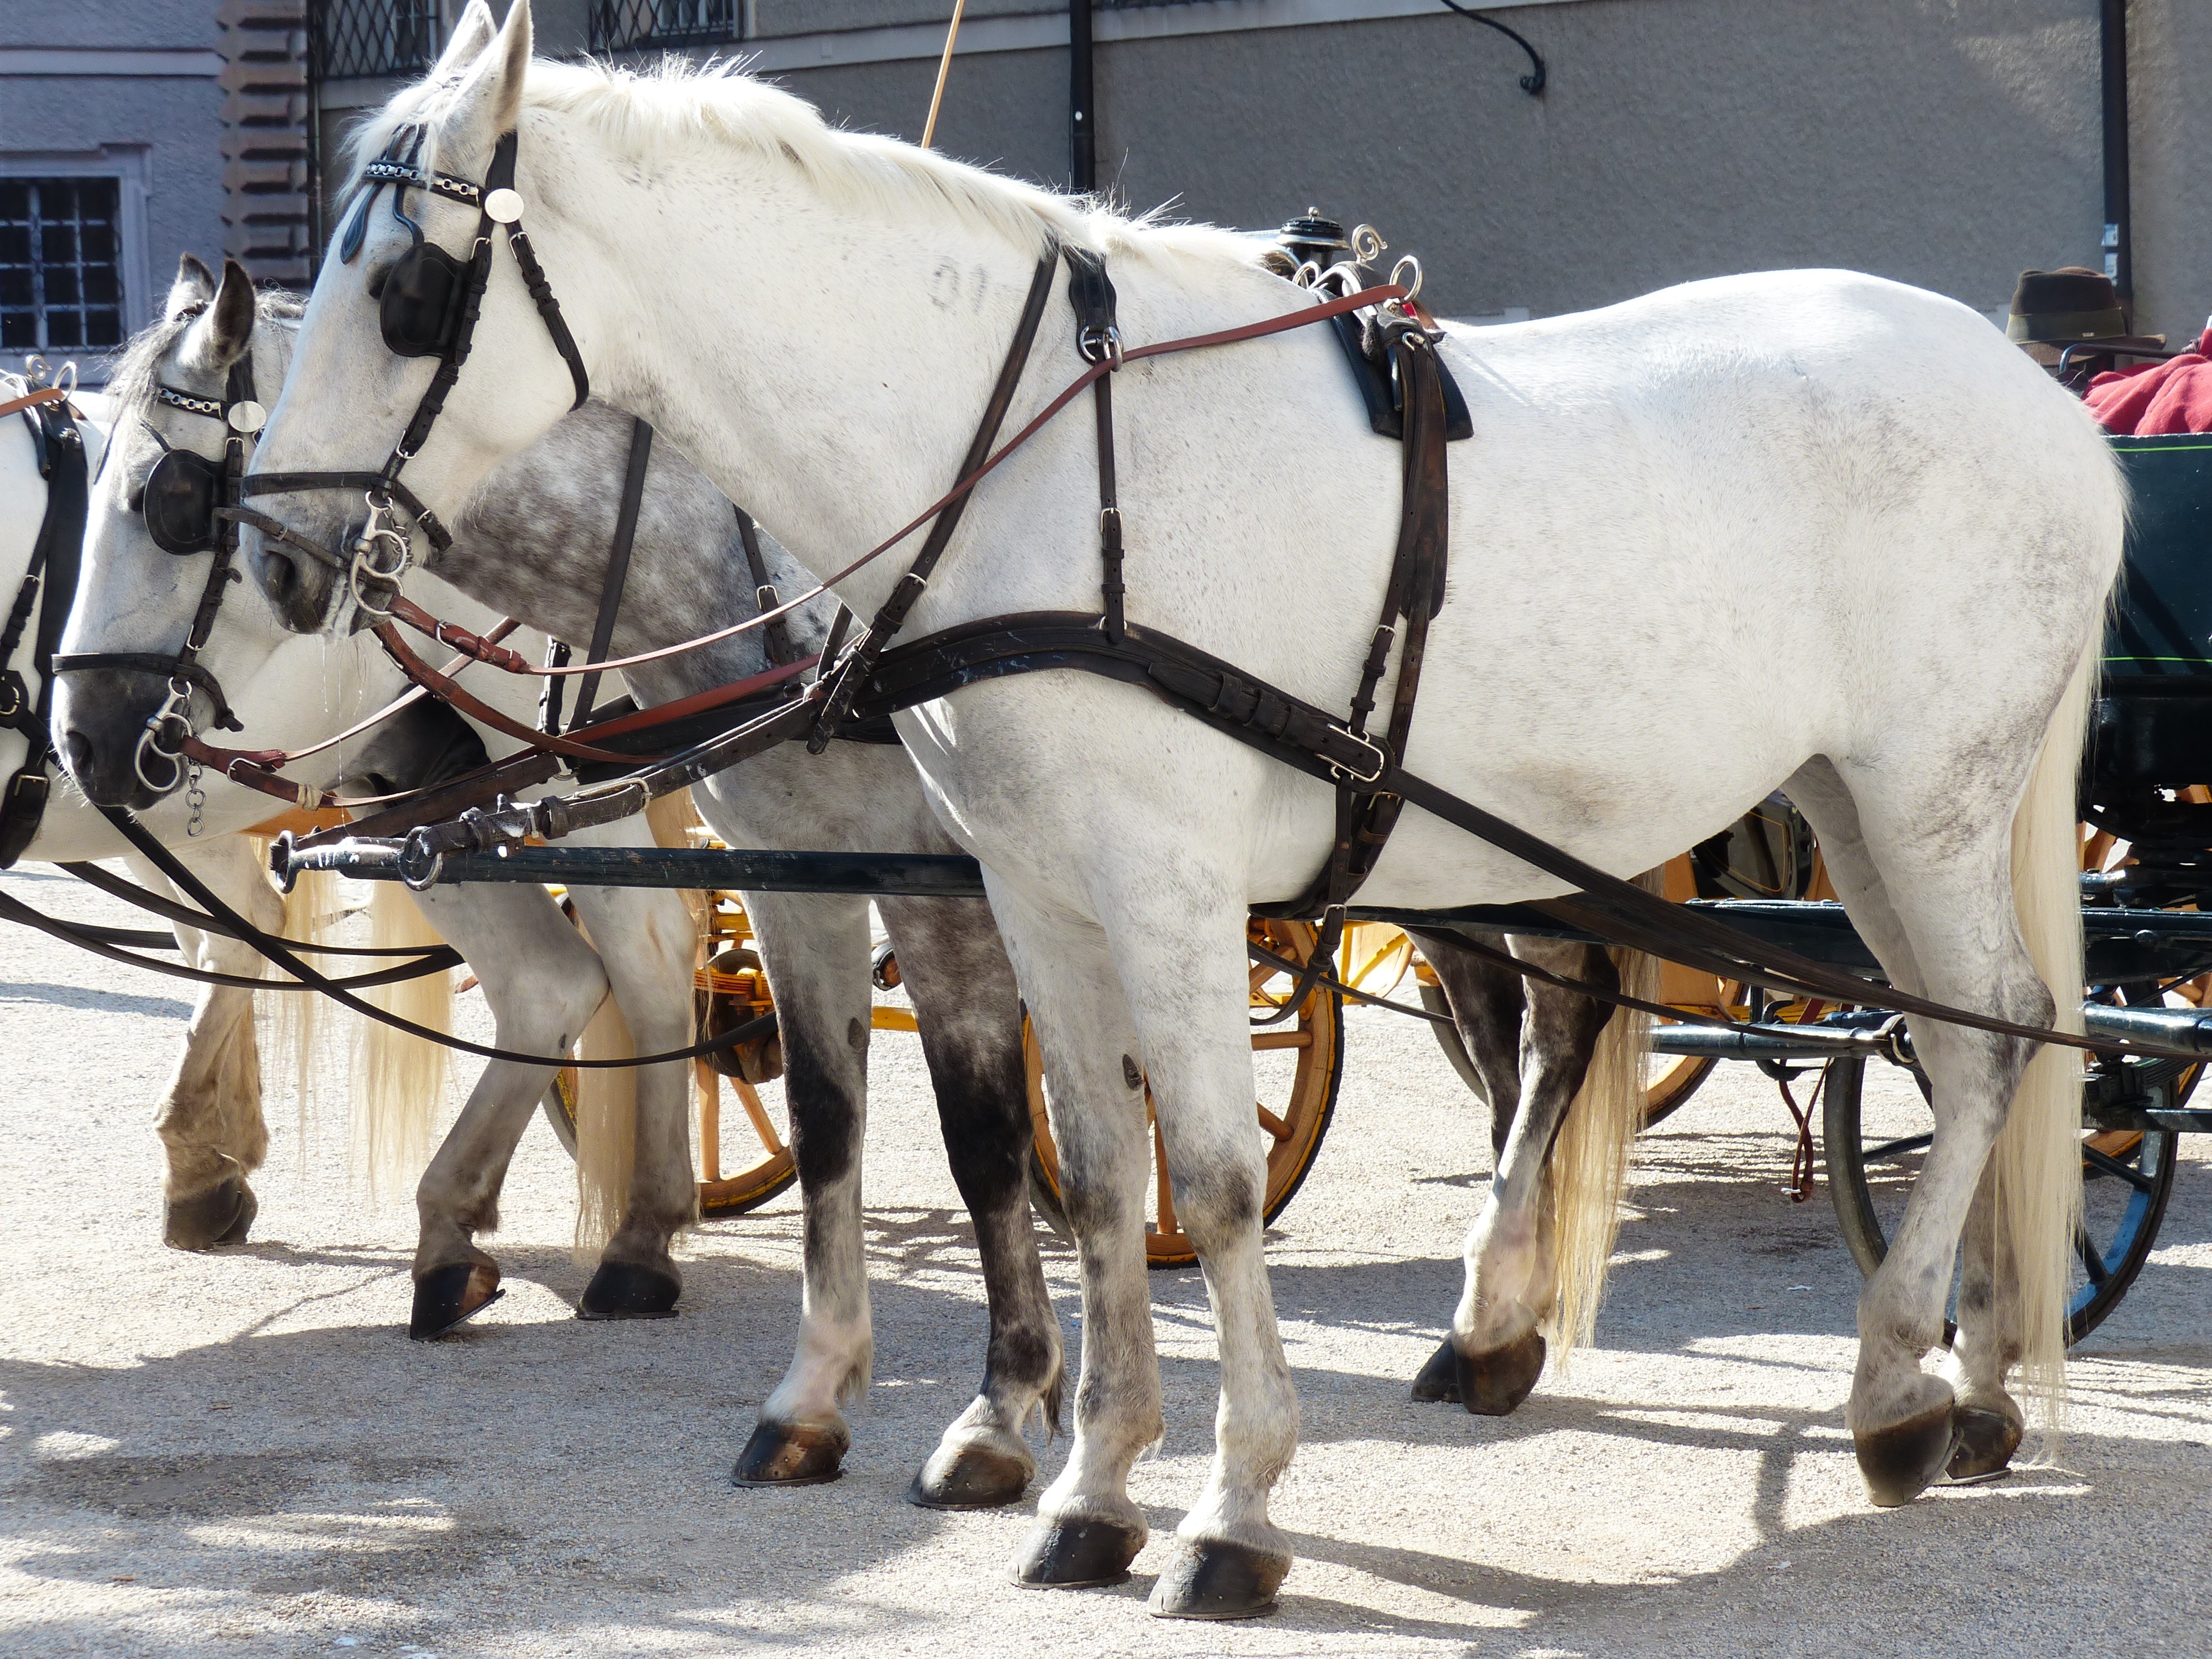
cart, vehicle, horse, tourism, tableware, austria, horses, carriage, mold, coachman, salzburg, horse drawn carriage, pack animal, land vehicle, cattle like mammal, horse like mammal, horse harness, horse and buggy